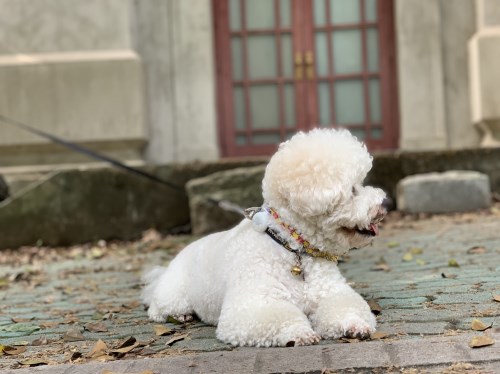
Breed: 3083-n000117-Bichon_Frise